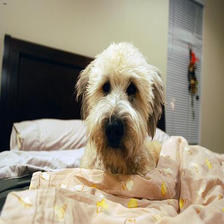
Species: dog
Breed: wheaten terrier